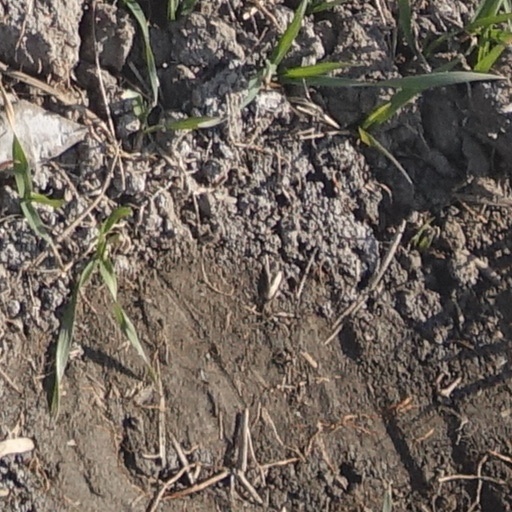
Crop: wheat